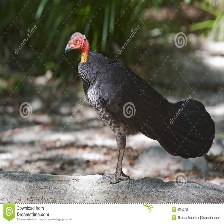
Species: BUSH TURKEY
Scientific name: ALECTURA LATHAMI